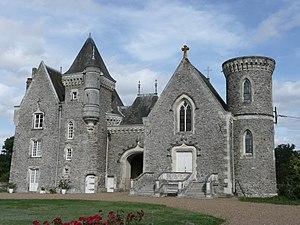
Freigné - Château de Bourmont
Freigné est une ancienne commune de l'Ouest de la France, située auparavant dans le département de Maine-et-Loire, en région Pays de la Loire et devenue le 1ᵉʳ janvier 2018 une commune déléguée de la commune nouvelle de Vallons-de-l'Erdre en Loire-Atlantique.
Le château de Bourmont est situé sur la commune de Vallons-de-l'Erdre dans le département de Loire-Atlantique, Pays de la Loire, en France.